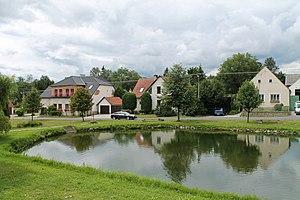
Horní Myslová est une commune du district de Jihlava, dans la région de Vysočina, en République tchèque. Sa population s'élevait à 93 habitants en 2019.